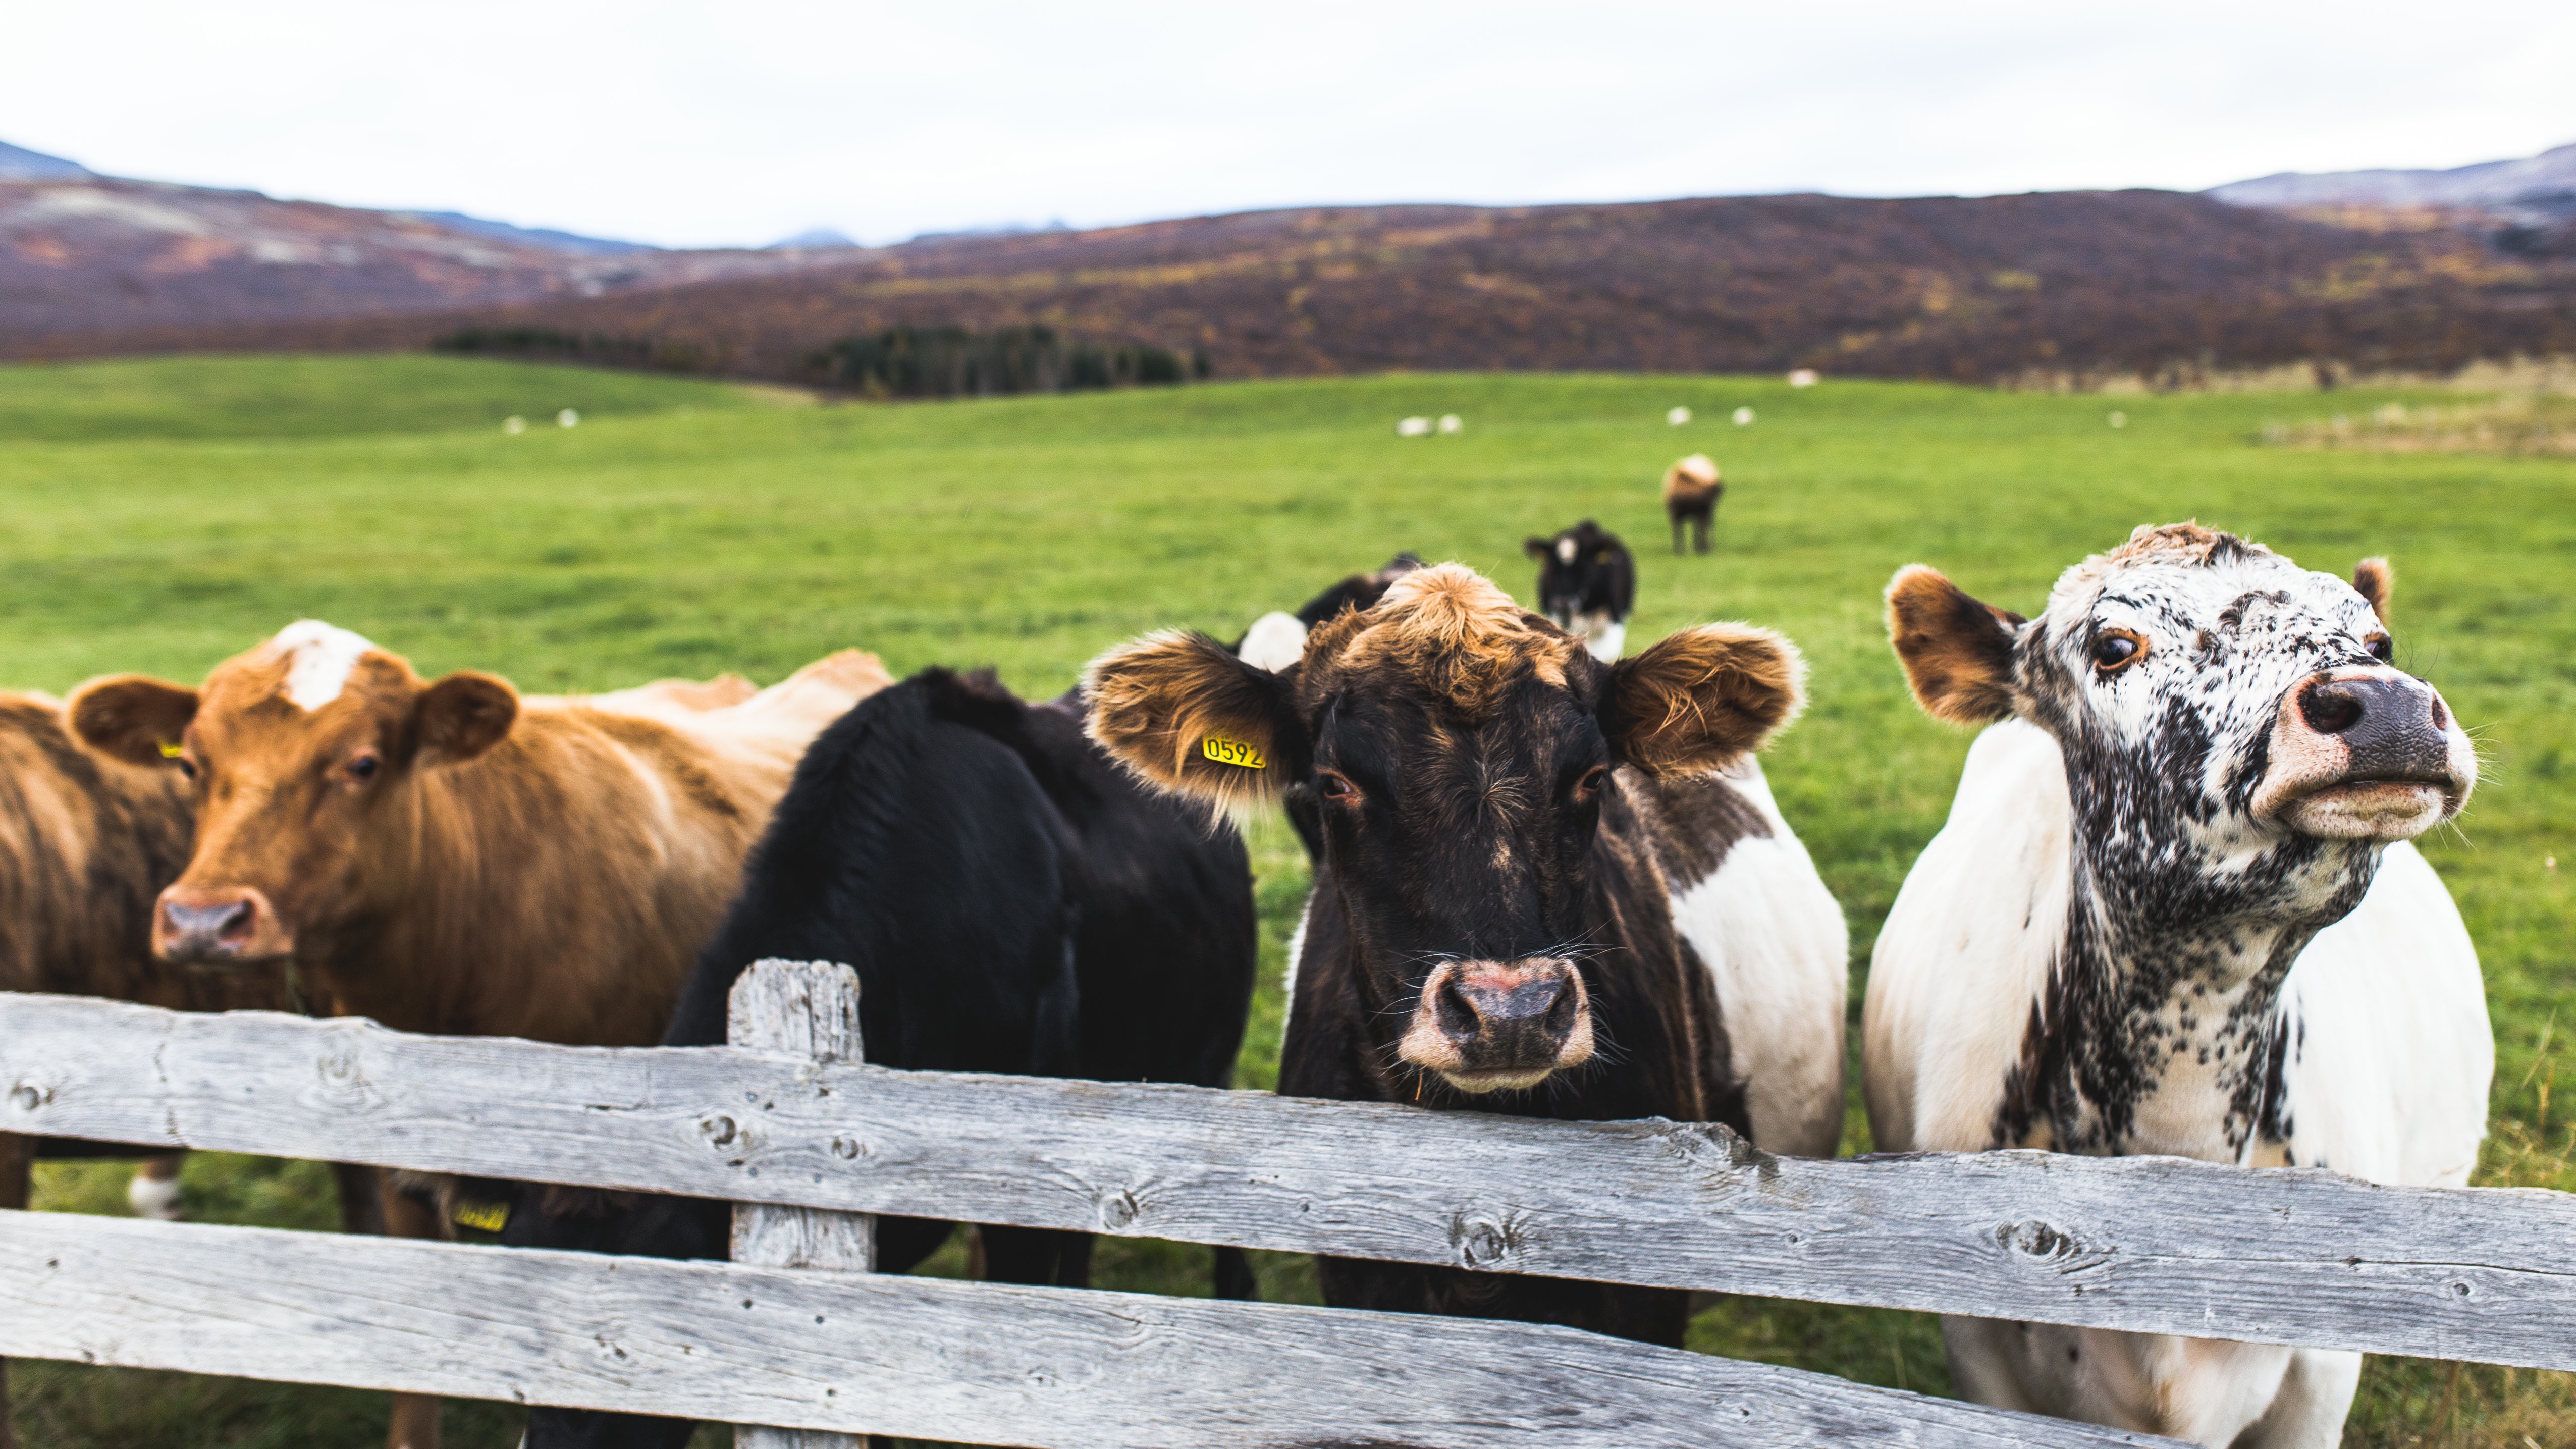
farm, animal, cow, herd, pasture, grazing, mammal, bovine, fauna, calf, rural area, dairy cow, cattle like mammal